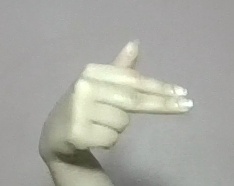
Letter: ghain